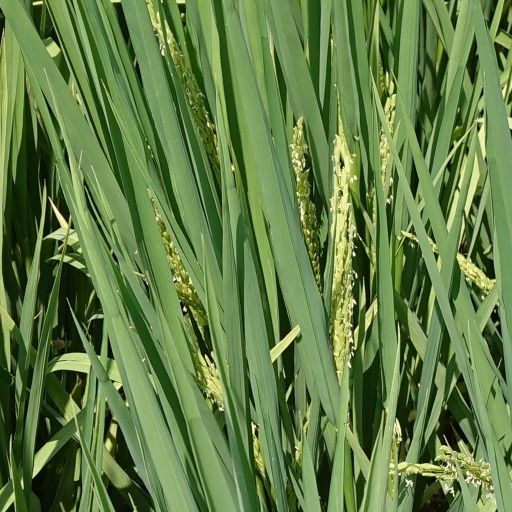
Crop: rice